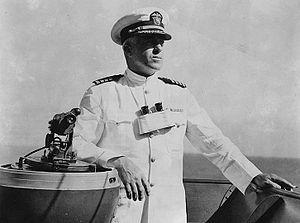
Daniel Judson Callaghan, né le 26 juillet 1890 à San Francisco et mort en mer dans les îles Salomon le 13 novembre 1942, est un officier général de la marine de guerre américaine.